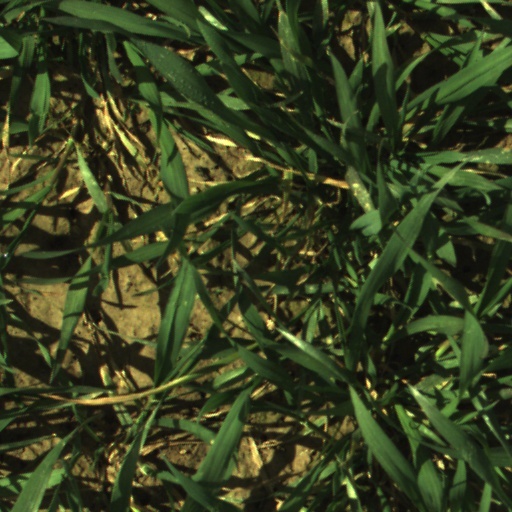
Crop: wheat